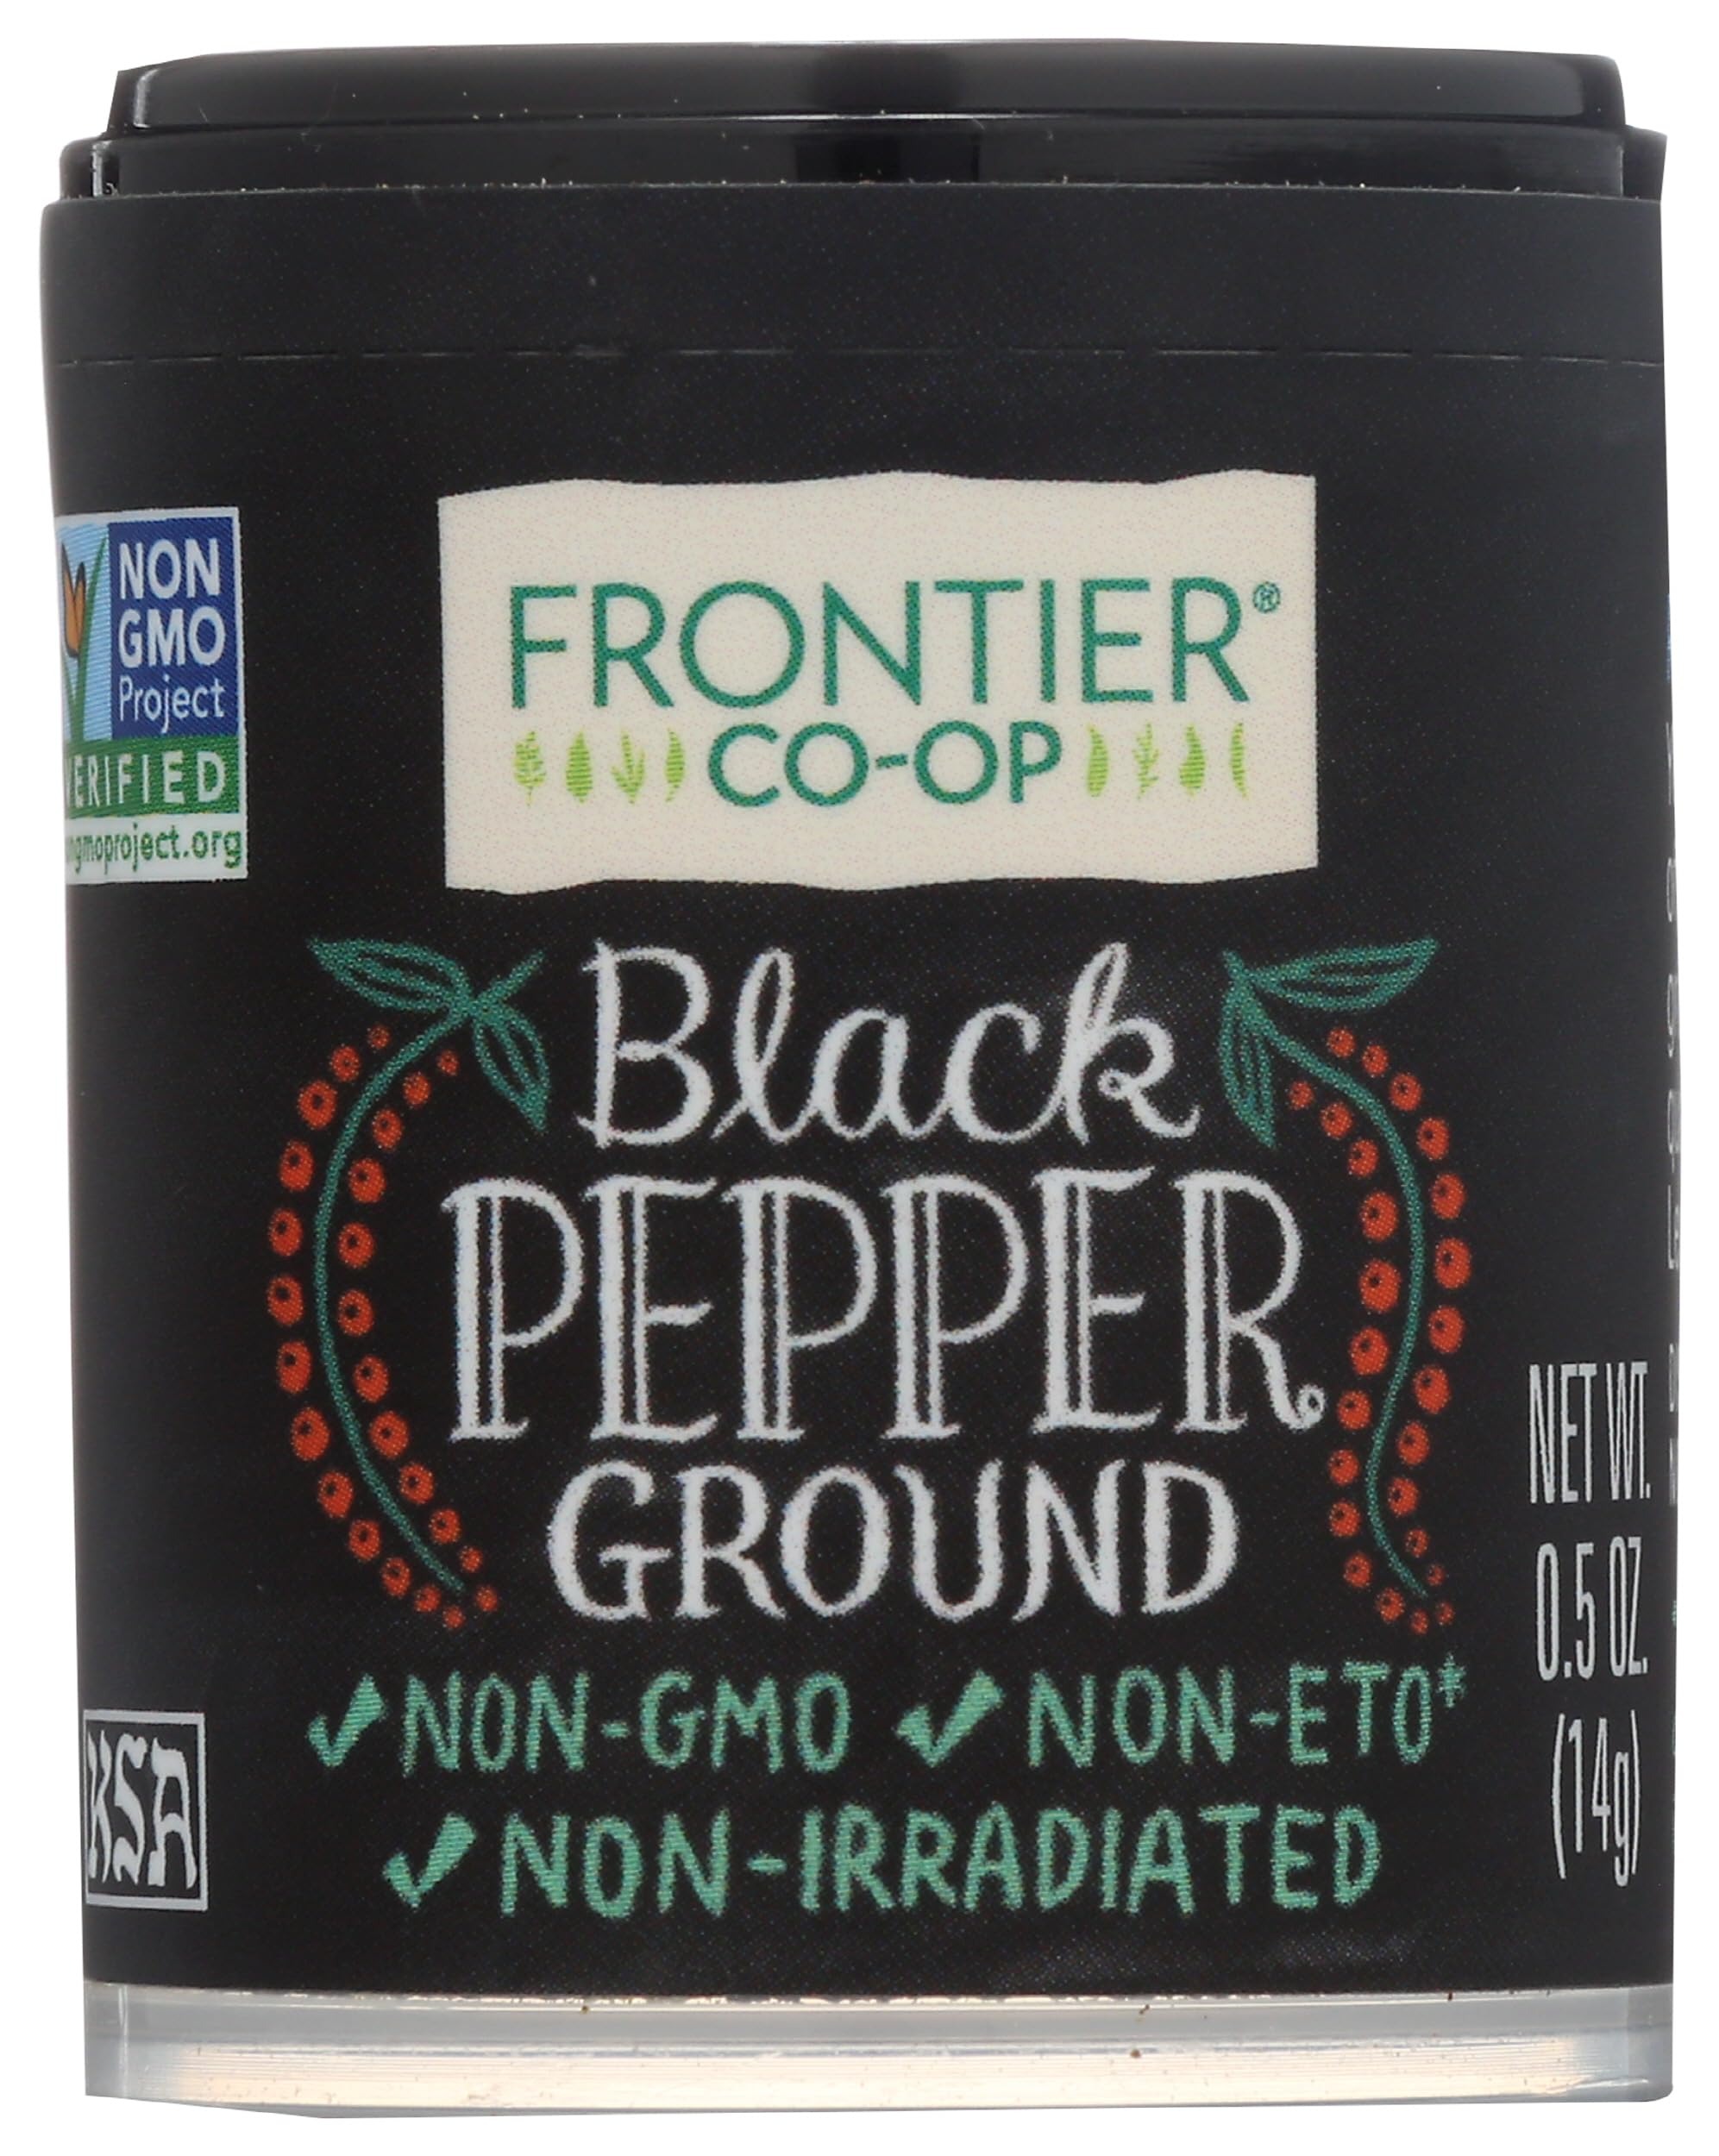
Item Name: FRONTIER Ground Black Pepper, 0.5 OZ
Bullet Point 1: Diet Type: Kosher
Bullet Point 2: Non-GMO Certified
Product Description: Baking
Value: 0.5
Unit: Ounce

Price: 3.24